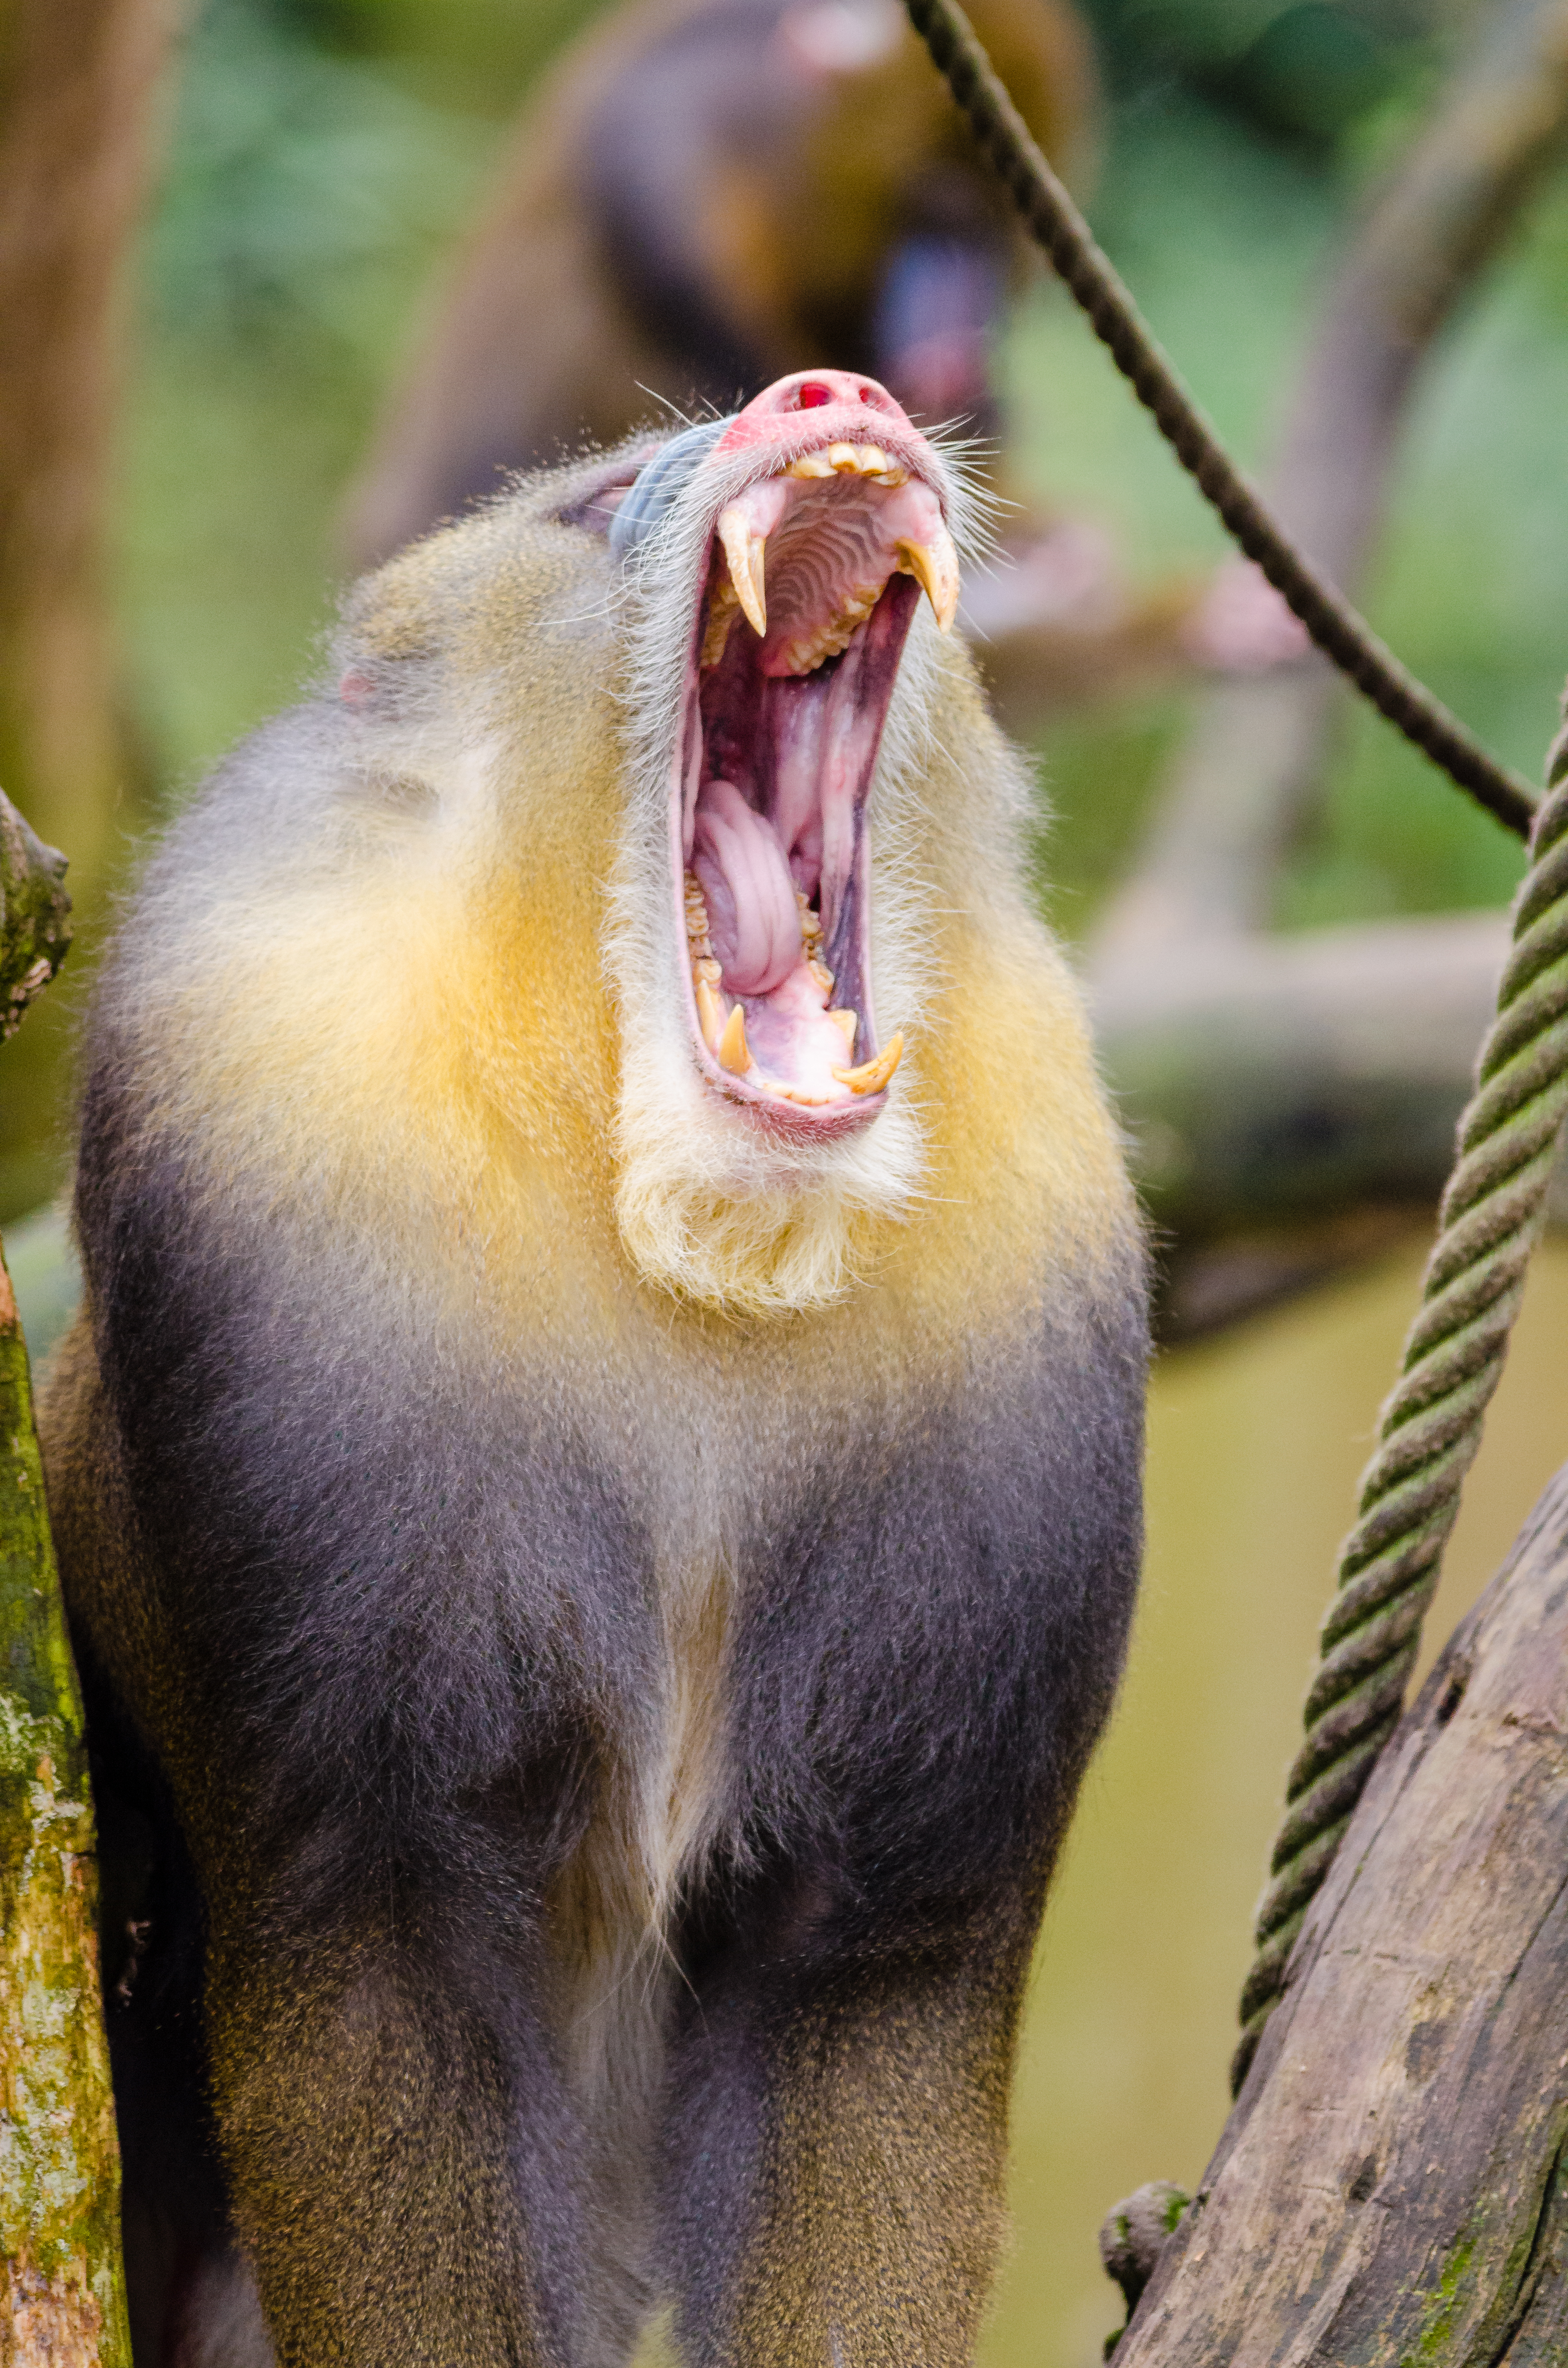
nature, bokeh, vintage, old, male, wildlife, zoo, fur, portrait, red, beak, lens, mammal, nikon, monkey, fauna, primate, world, furry, vertebrate, germany, deutschland, sigma, natur, tier, fell, sphinx, d7000, tierpark, pelz, pelzig, iucn, list, vulnerable, 300mm, mandrill, affe, mandril, objektiv, cercopithecidae, mandrillus, mandryl, barwnolicy, macaque, m nnlich, m nnchen, r hol c, old world monkey, new world monkey